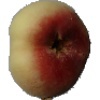
Label: peach_flat